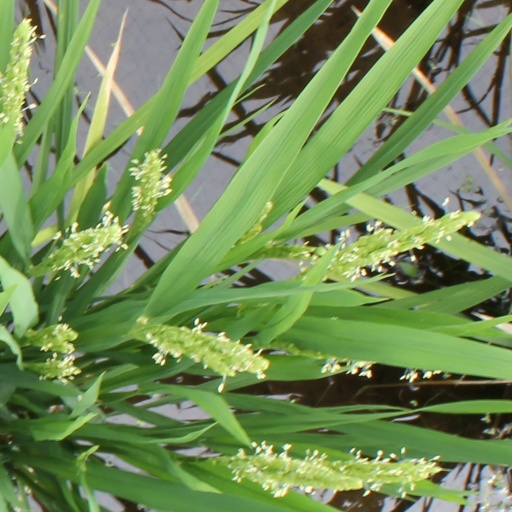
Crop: rice